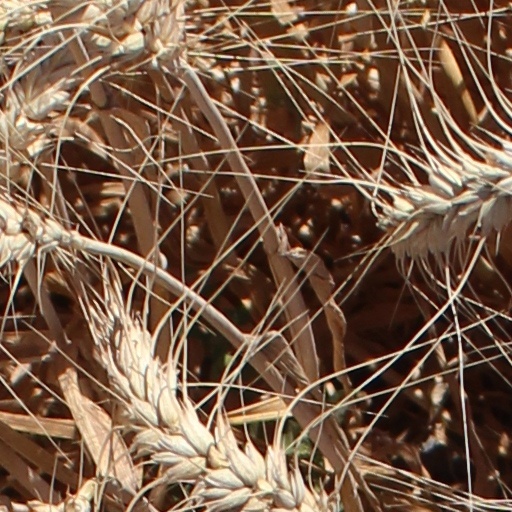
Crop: wheat